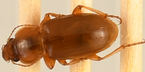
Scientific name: Amara carinata
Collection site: North Sterling NEON (STER), plot STER_029